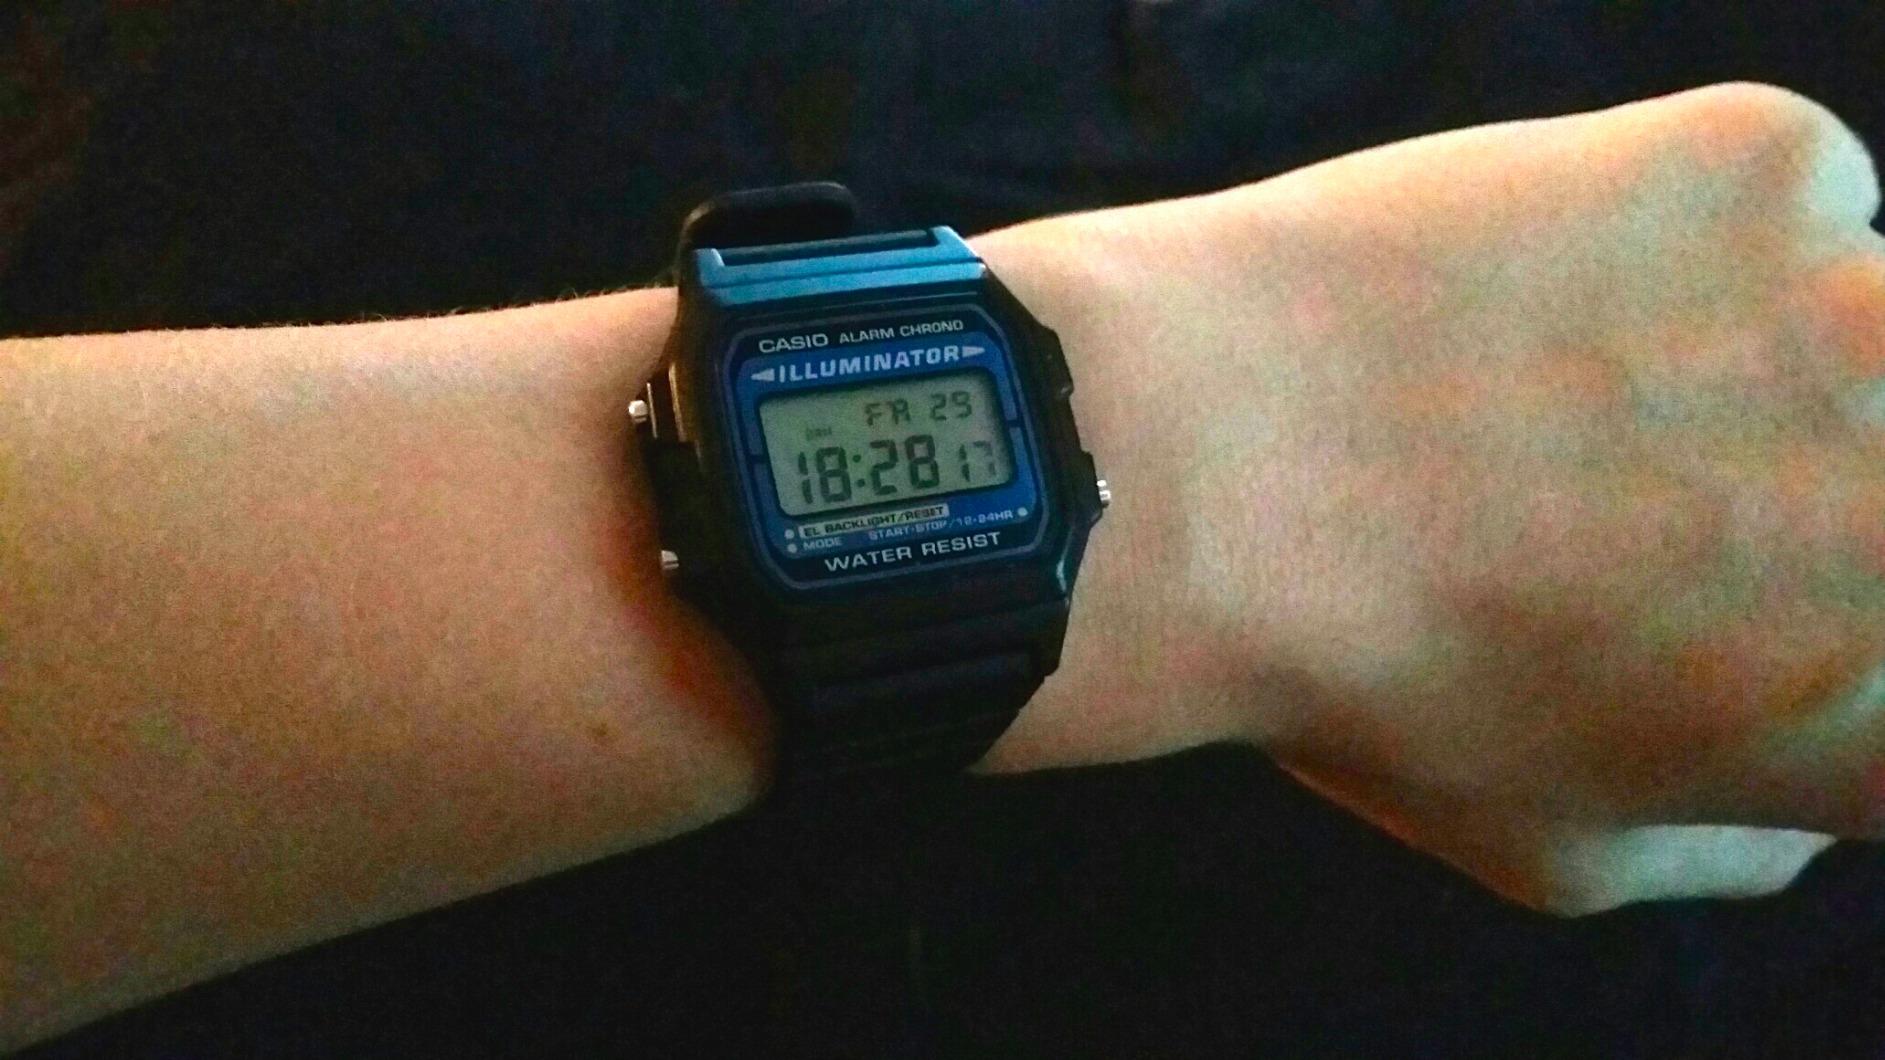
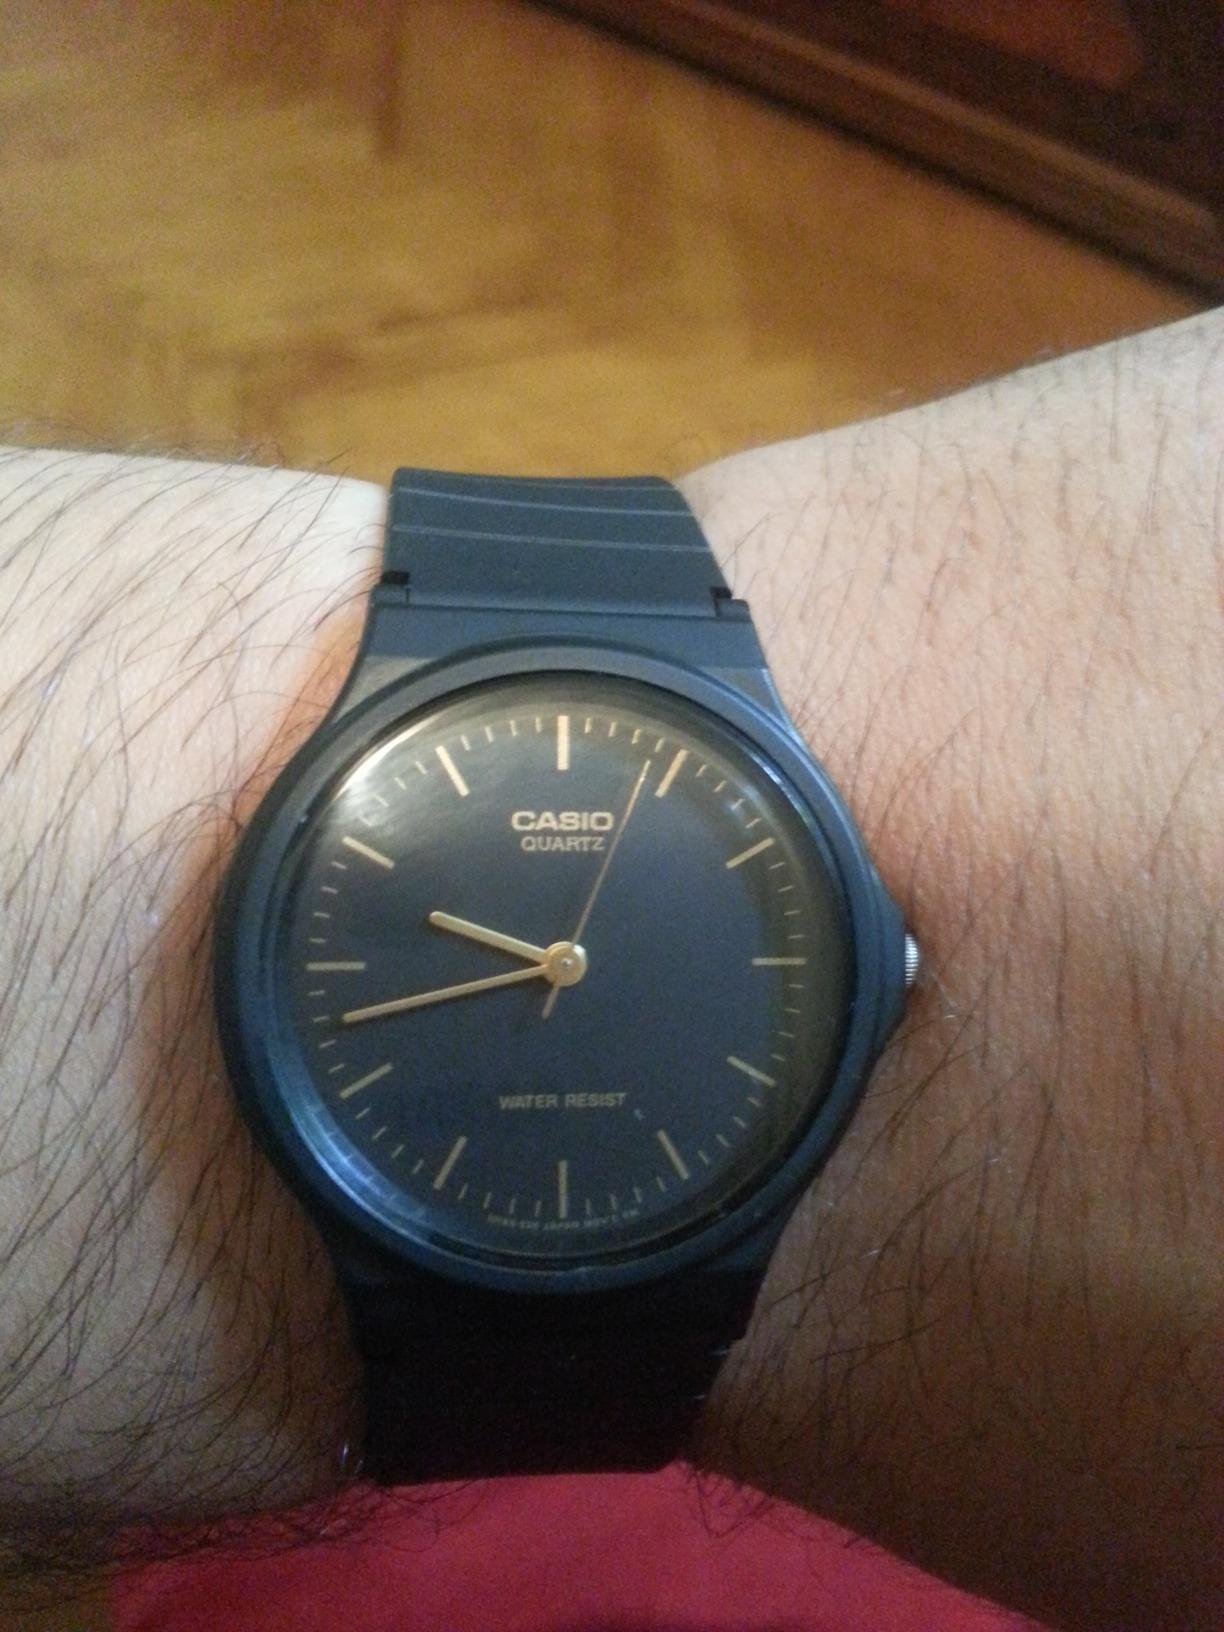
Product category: accessories_watch
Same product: no